Kanta Subbarao

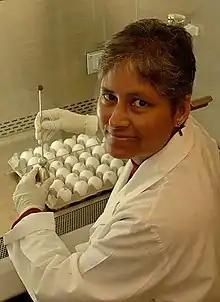
Subbarao in 2006

Kanta Subbarao is an Indian virologist, molecular geneticist, and physician-scientist. She is director of the World Health Organization collaborating centre for reference and research on influenza. Subbarao is also a professor at the Doherty Institute.